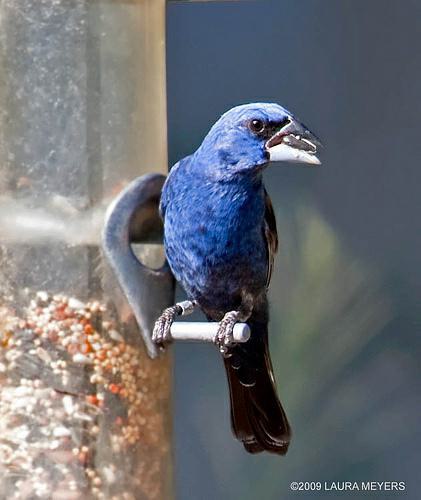
A photo of a blue grosbeak